Q-Bus

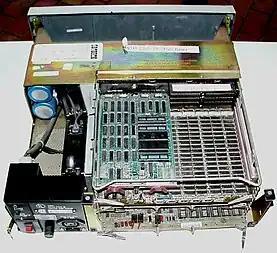
LSI-11/23 Q-Bus expansion cards and slots

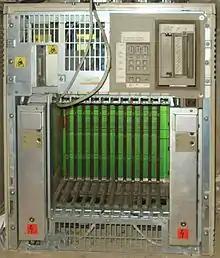
DEC BA213 cabinet; 12 Q-Bus-22 slots

The Q-bus is arranged as a series of modules installed in one or more backplanes.